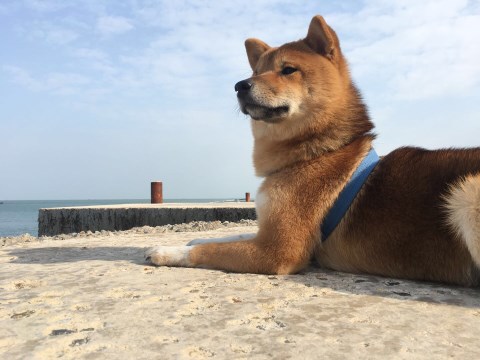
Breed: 1043-n000001-Shiba_Dog